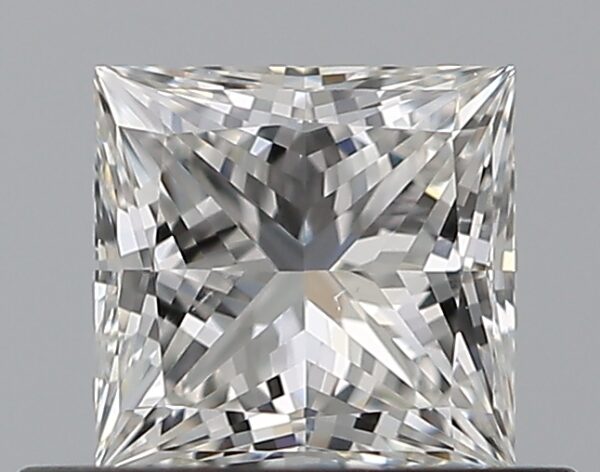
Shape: princess
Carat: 0.5
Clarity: SI1
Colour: F
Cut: EX
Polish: EX
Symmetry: EX
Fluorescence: N
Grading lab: GIA
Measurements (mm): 4.42 x 4.29 x 3.05